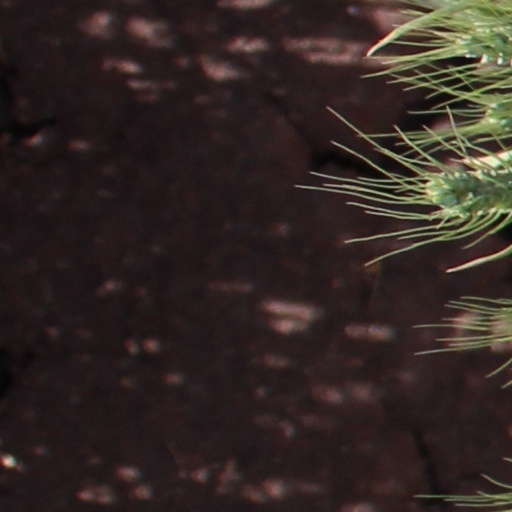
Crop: wheat